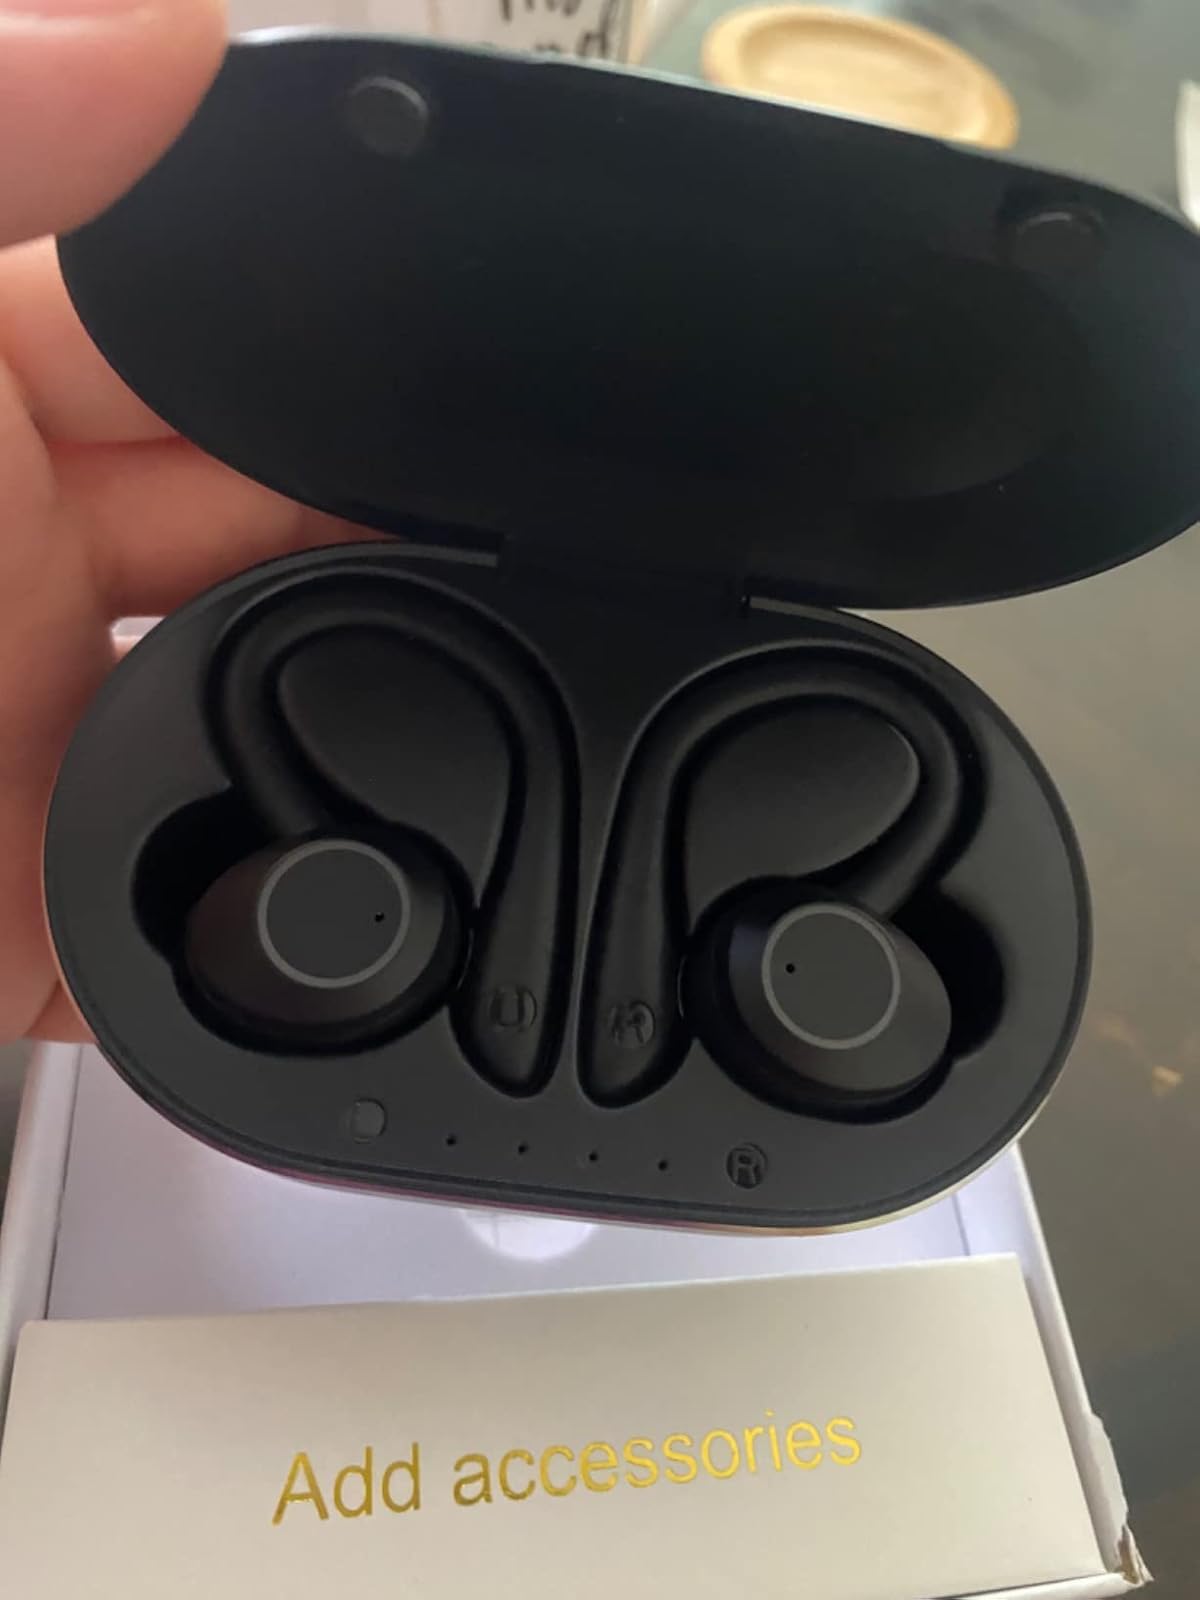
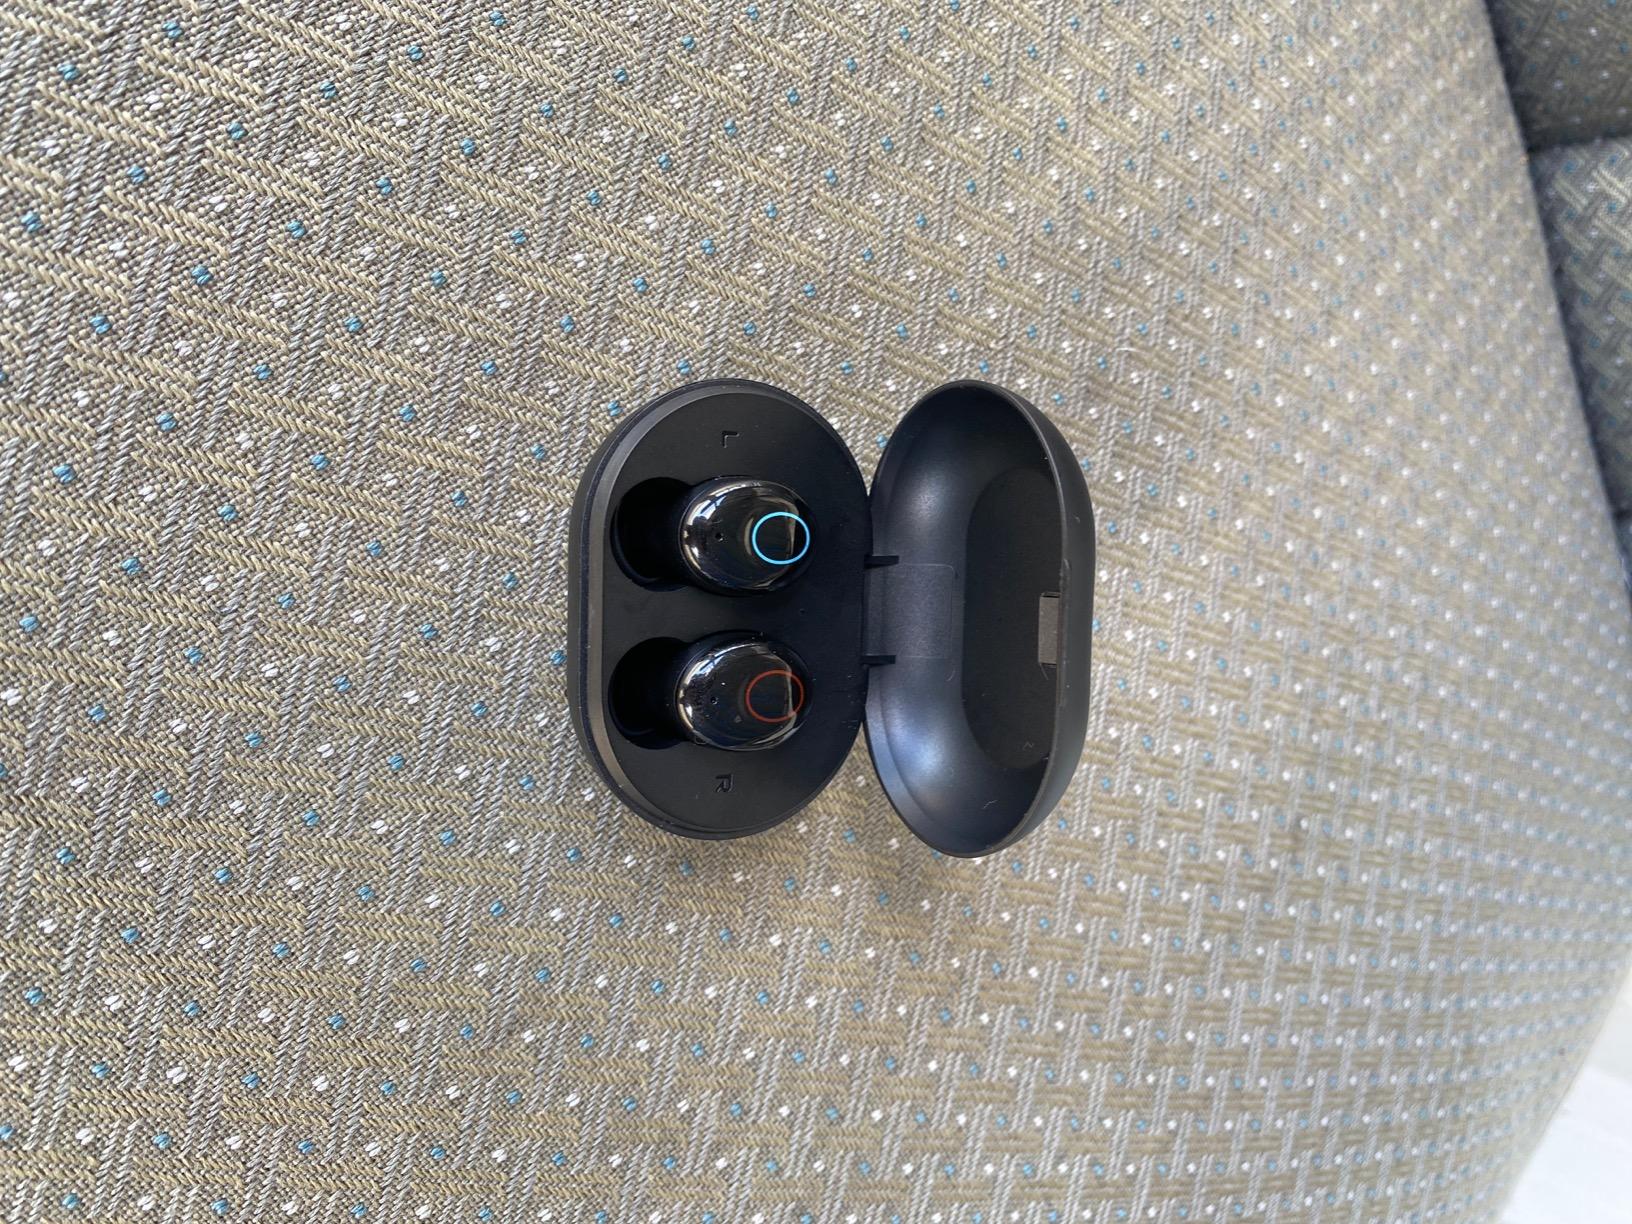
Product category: earbuds
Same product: no